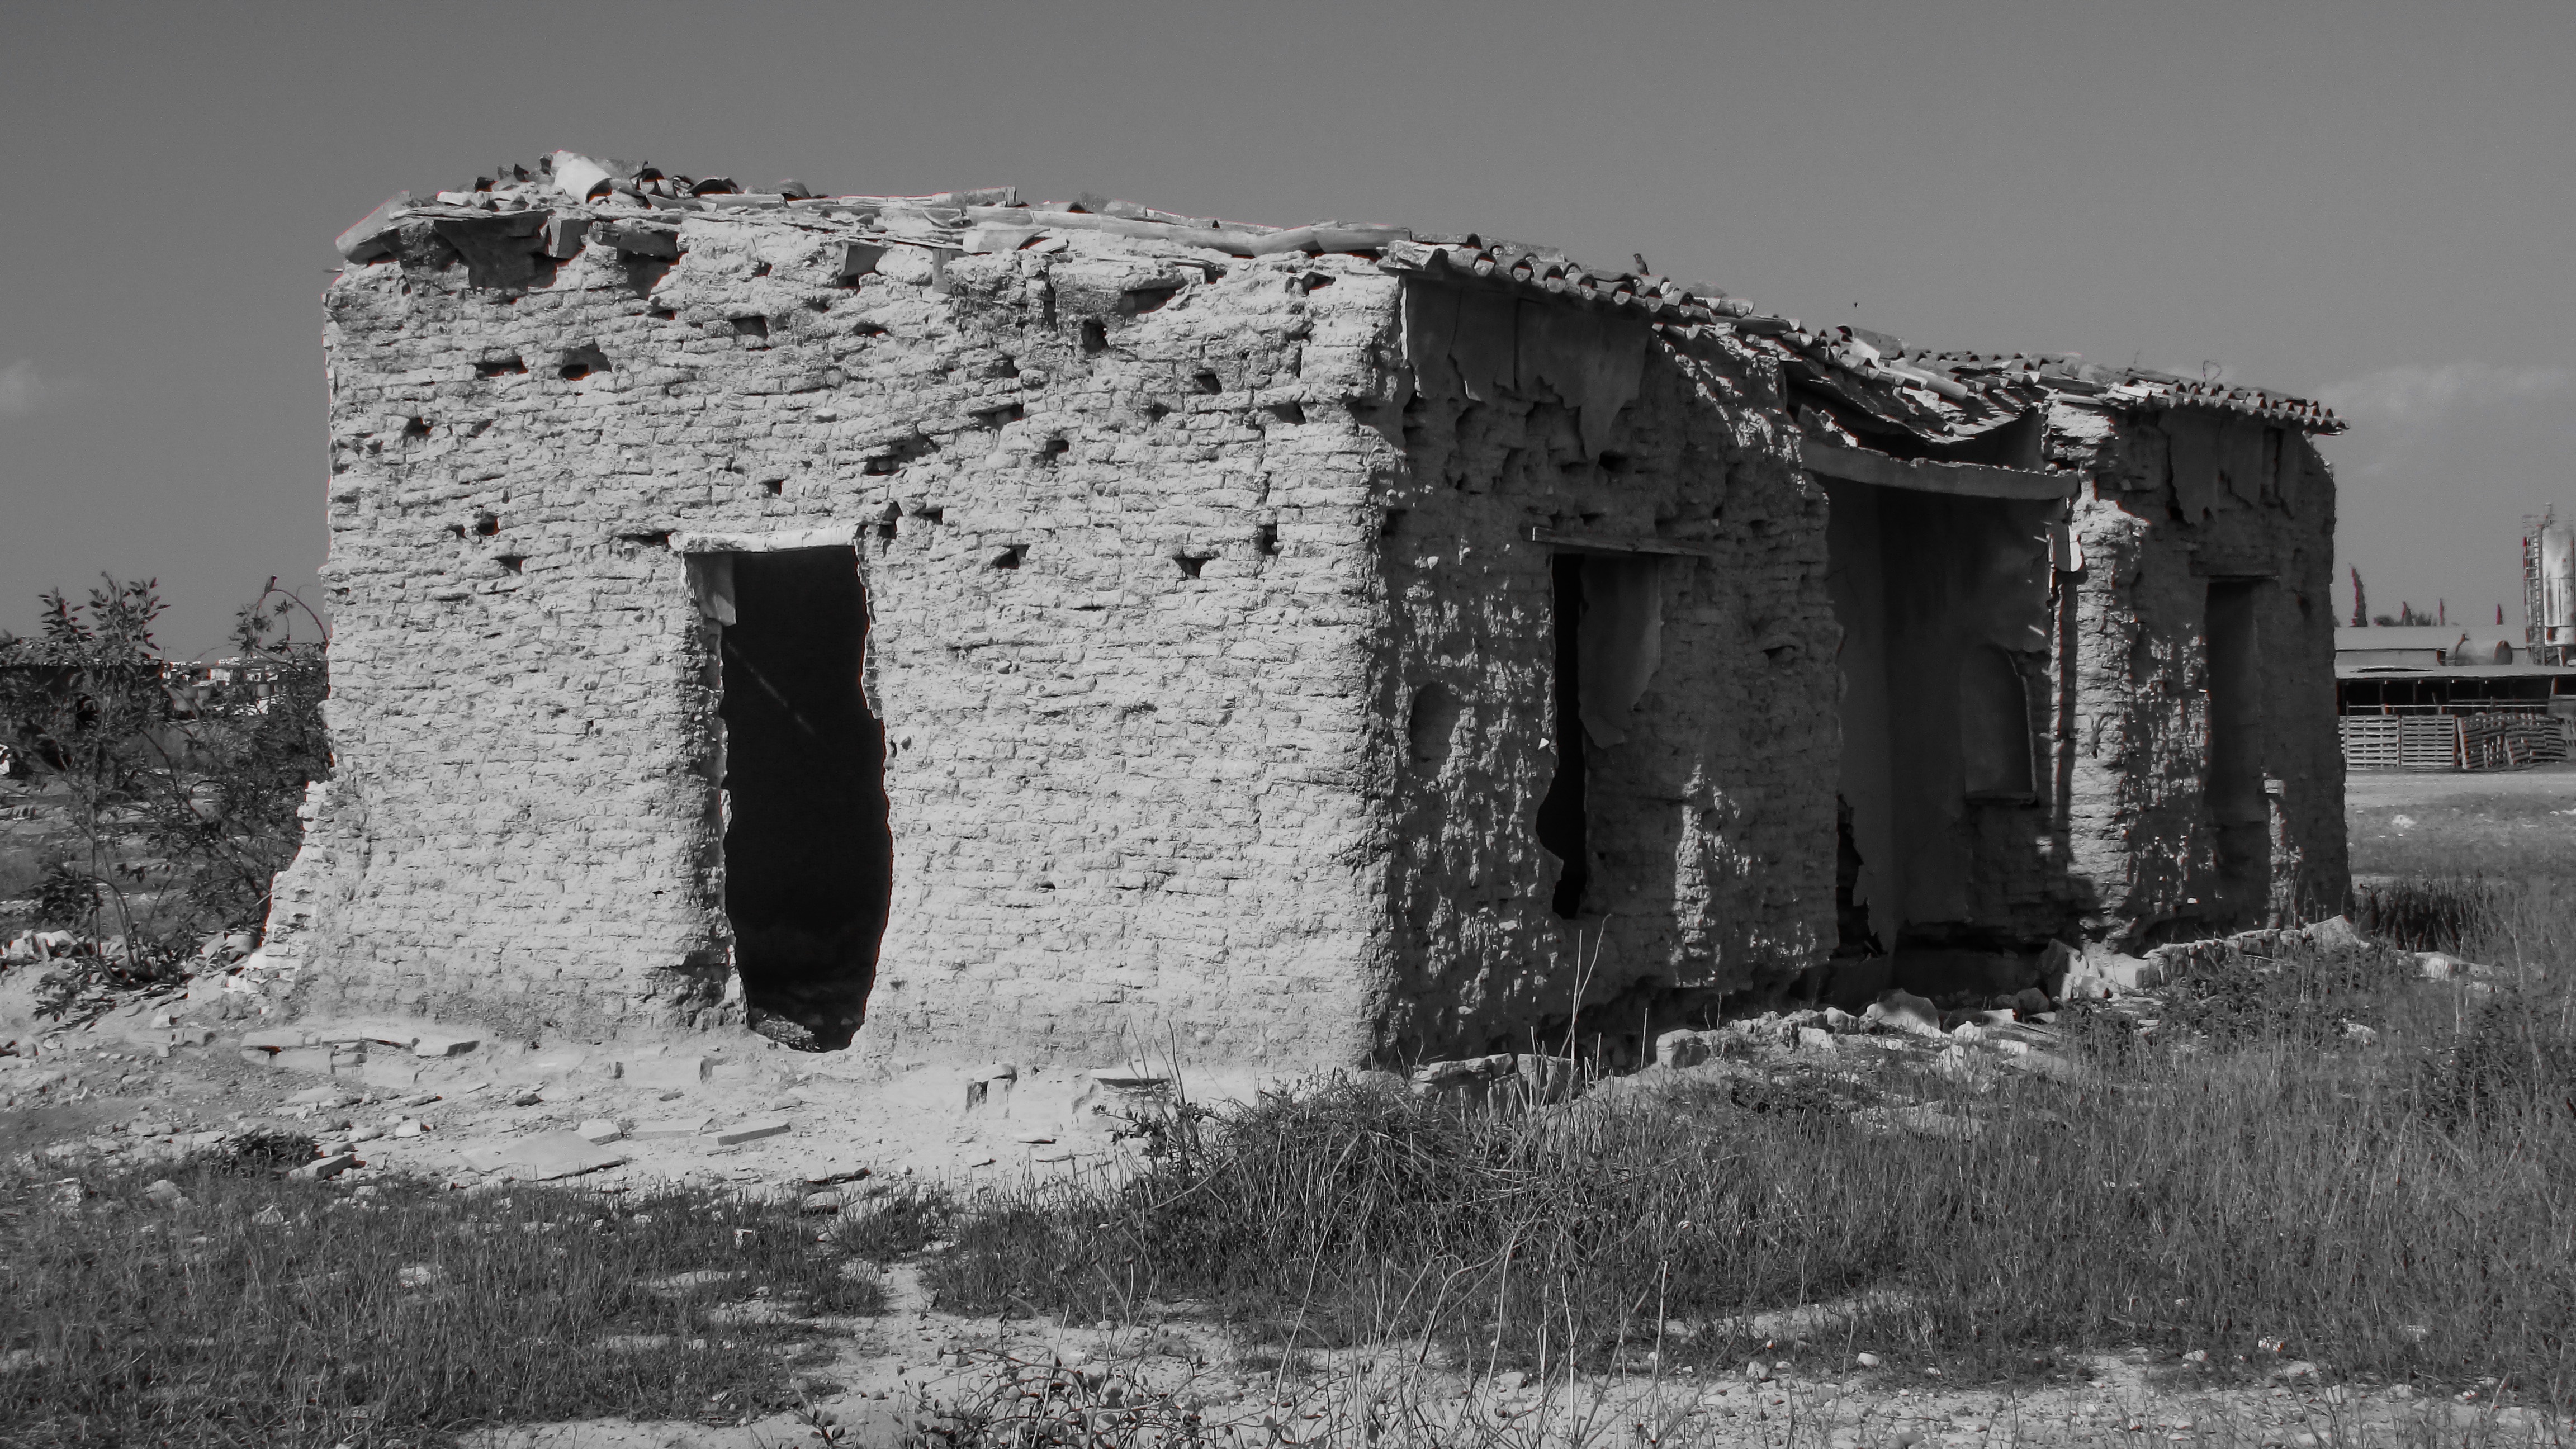
rock, black and white, white, house, building, wall, abandoned, ruin, black, monochrome, destroyed, old house, ruins, history, wreck, damage, cyprus, ruined, devastation, rural area, monochrome photography, ancient history, kiti